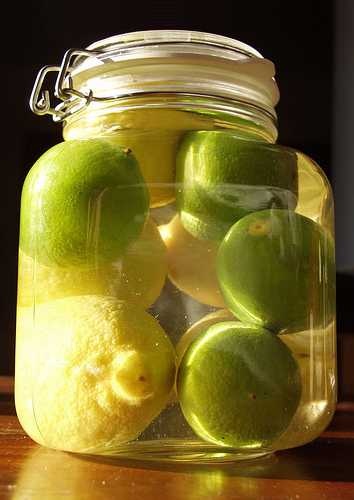
Label: Lemon